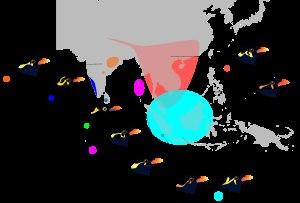
Le Mainate religieux est une espèce de passereau de la famille des Sturnidae.
Le genre Gracula inclut les deux espèces de mainates, des oiseaux passériformes de la famille des sturnidés, c'est-à-dire proches des étourneaux. Ces oiseaux noirs ont la faculté d'imiter la voix humaine, comme le font les perroquets.